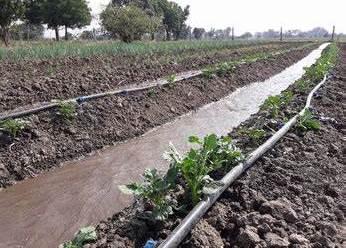
Shamba limegewanywa katika matuta marefu ya udongo. Mfumo wa umwagiliaji wa matone unaonekana kando ya matuta na maji yakitiririka kwenye mfereji moja. Mimea midogo ya kijani inakua kwenye matuta. Manthari inaonyesha eneo la kilimo na njia za kumwagilia mazao.